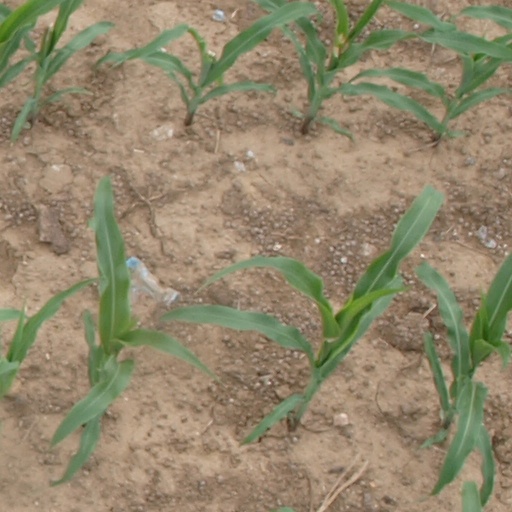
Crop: maize; corn